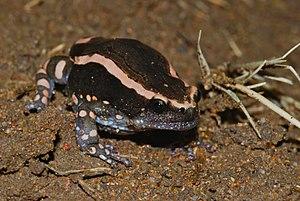
Phrynomantis bifasciatus est une espèce d'amphibiens de la famille des Microhylidae.